Unforgiven: In Your House

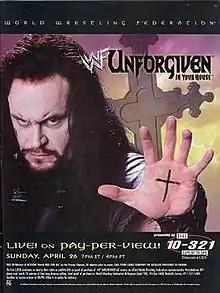
Promotional poster featuring The Undertaker

Unforgiven: In Your House was the 21st In Your House and inaugural Unforgiven professional wrestling pay-per-view (PPV) event produced by the World Wrestling Federation (WWF; WWE as of 2002). It took place on April 26, 1998, at the Greensboro Coliseum Complex in Greensboro, North Carolina. This was the first WWF pay-per-view that used the new "scratch" logo for promotional work, which had first appeared on the ring apron at WrestleMania XIV. This event saw the first Inferno match and WWF's first evening gown match.